Johan Staël von Holstein

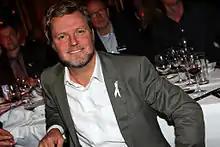
Staël von Holstein at an awards function

Lars Johan Magnus Staël von Holstein (born Bjers; 5 May 1963) is a Swedish entrepreneur, venture capitalist and author who co-founded dot-com companies such as and LetsBuyIt during the early dot-com boom in Sweden. He has been the CEO of the multi-level marketing company Crowd1, which has been identified as an illegal pyramid scheme in a number of countries. As of December 2020 he claims to have left Crowd1.